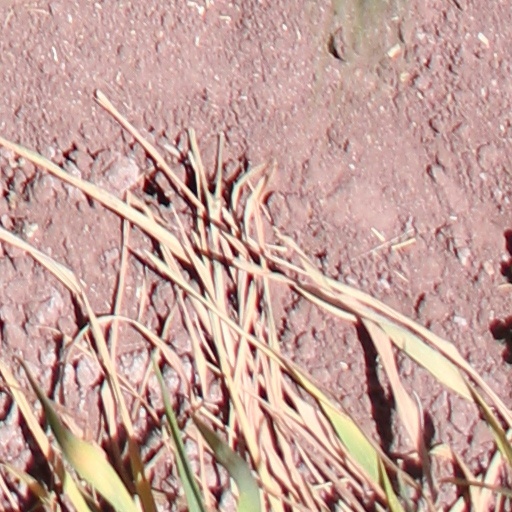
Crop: wheat